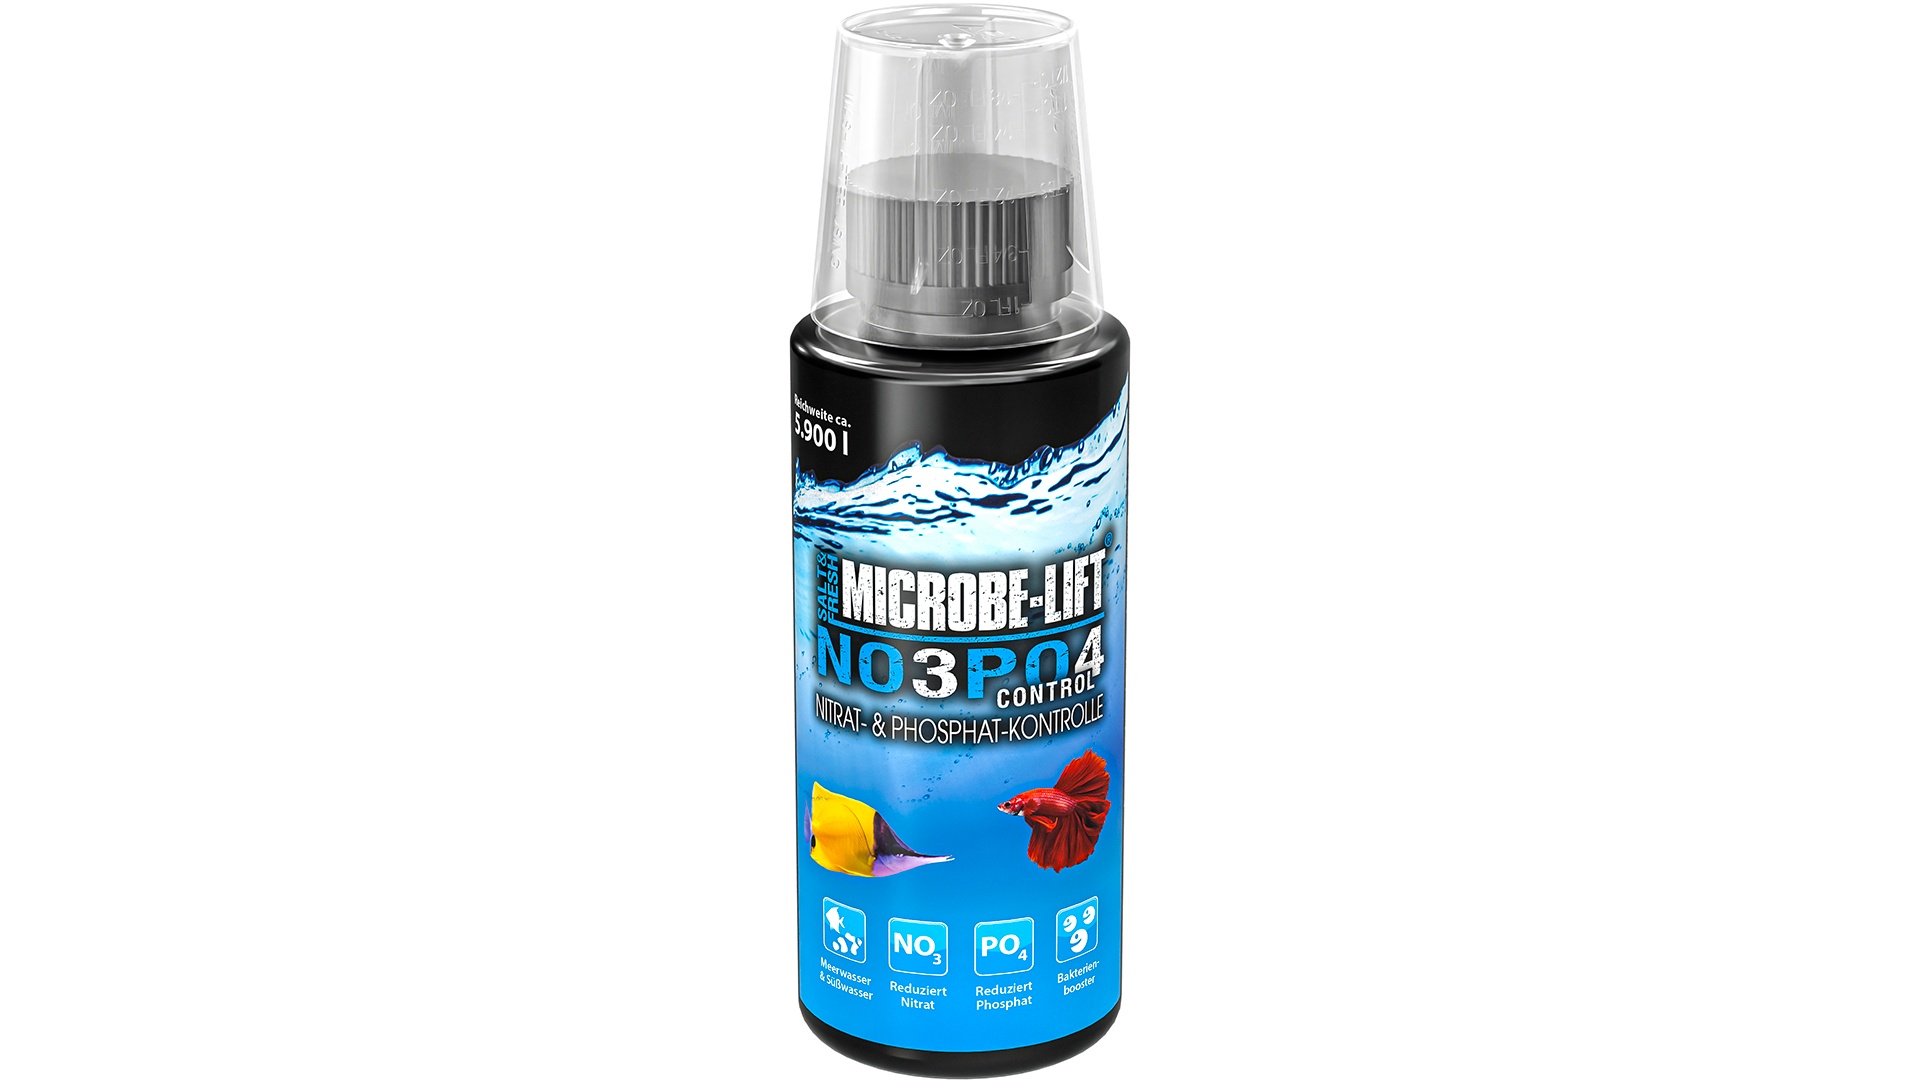
Microbe-Lift NO3PO4 - Control Nitrat- und Phosphat-Kontrolle
Senkt selbst hohe PO4- und NO3-Werte Geeignet für alle Arten von Meerwasser- und Süßwasseraquarien Einfach und sicher in der Anwendung Was ist NO3PO4 Control? NO3PO4 Control ist eine speziell entwickelte Lösung ausgewählter Kohlenwasserstoffe, die für die Verwendung in Meer- und Süßwasseraquarien optimiert ist. Was kann NO3PO4 Control? NO3PO4 Control maximiert die Leistungsfähigkeit der vorhandenen Bakterien im Aquarium und fördert somit einen erhöhten Abbau von Nitrat (NO3) und Phosphat (PO4). Welche Vorteile bietet NO3PO4 Control? NO3PO4 Control ermöglicht einen effektiven und schnellen Abbau selbst hoher Nitrat- und Phosphatwerte im Aquarium. Die perfekte Kombination Um die maximale Anzahl an nützlichen Bakterienkulturen sicherzustellen und den Nitratabbau zu optimieren, empfehlen wir die Verwendung von NO3PO4 Control in Kombination mit Special Blend. Produktvideo von ARKA: Dosierung von NO3PO4 Control Dosierung: Starten Sie mit einer täglichen Zugabe von 2 ml pro 100 Liter Wasser und steigern Sie diese nach Bedarf auf max. 10 ml pro 100 Liter Wasser, bis eine Reduktion der Nährstoffwerte messbar ist. Behalten Sie die gewählte Dosierung bis zum Erreichen der gewünschten Nährstoffwerte bei und passen Sie diese dann gegebenenfalls an, um die Werte stabil zu halten.
Brand: ARKA / Microbe-Lift
Category: Animals & Pet Supplies > Pet Supplies > Fish & Aquatic Supplies > Aquarium Water Treatments > Nitrate Removers